Sancho IV of Pamplona

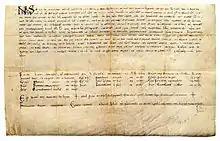
Diploma issued by Sancho IV

Sancho was the eldest son and heir of García Sánchez III and his wife Stephanie. García was killed at the Battle of Atapuerca on 1 September 1054 during a war with the Kingdom of León. Sancho, who was then fourteen years of age, was proclaimed king by the army in the camp by the field of battle with the consent of the king of León, Ferdinand I, also his uncle. Sancho's mother served as his regent until her death on 25 May 1058. Remaining faithful to her husband's policies, she continued to support the monastery of Santa María la Real of Nájera.